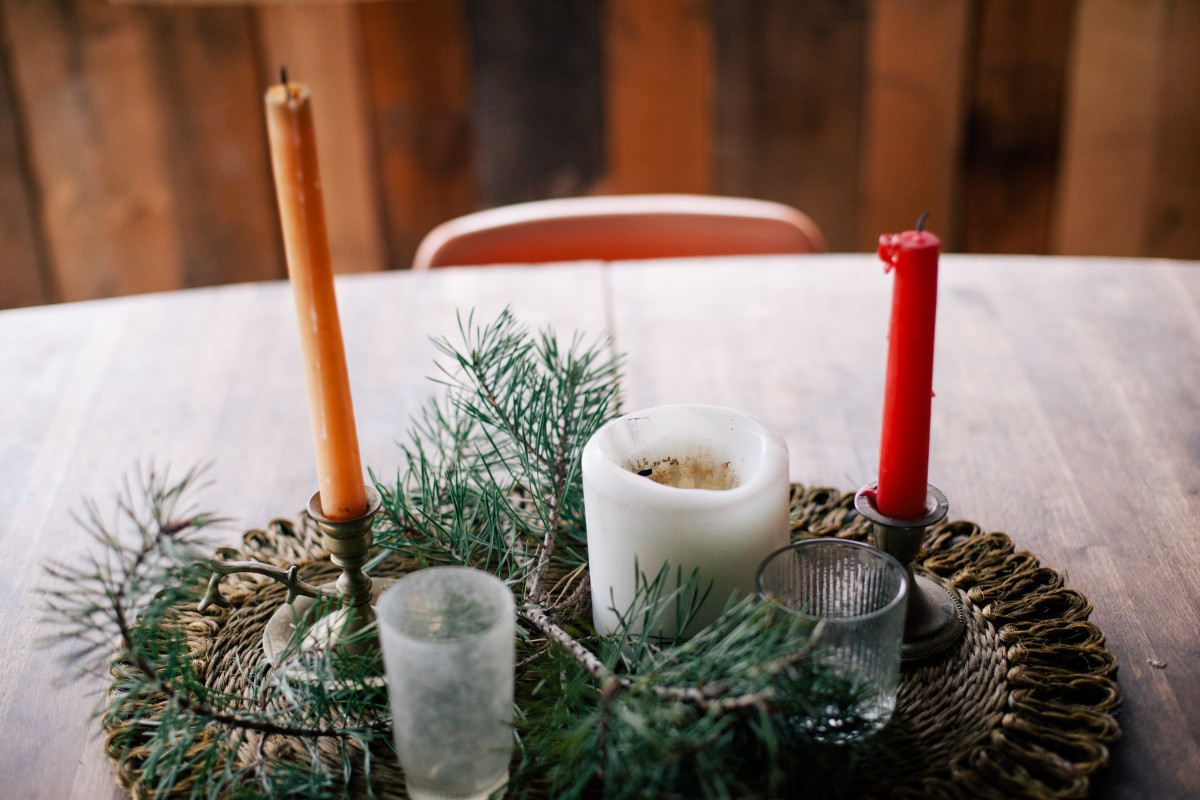
Tags: flower, meal, drink, candle, center piece, christmas